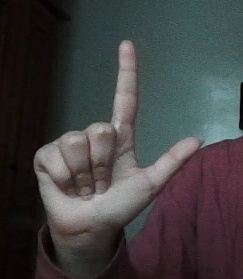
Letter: laam